Let asfaltového holuba

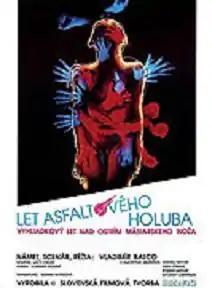

Let asfaltového holuba ("Fly of the Asphalt Pigeon") is a 1991 Czechoslovak psychodrama, starring Ondřej Vetchý, Szidi Tobias, Roman Luknár and György Cserhalmi.